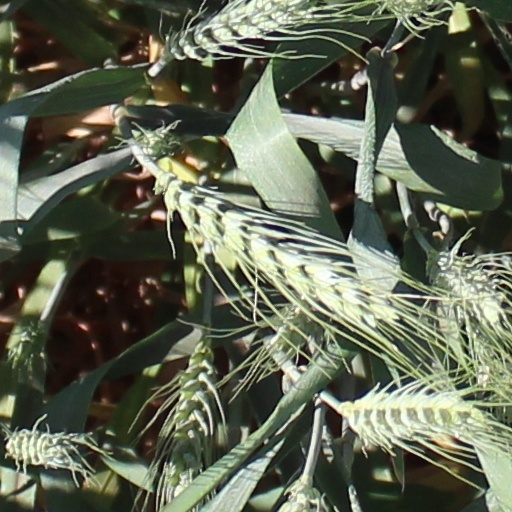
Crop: wheat